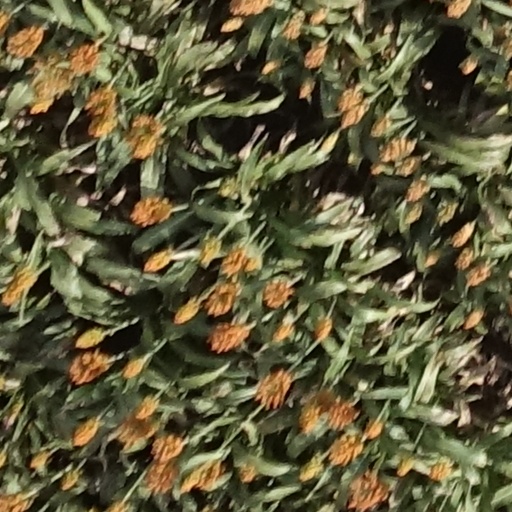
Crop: sorghum